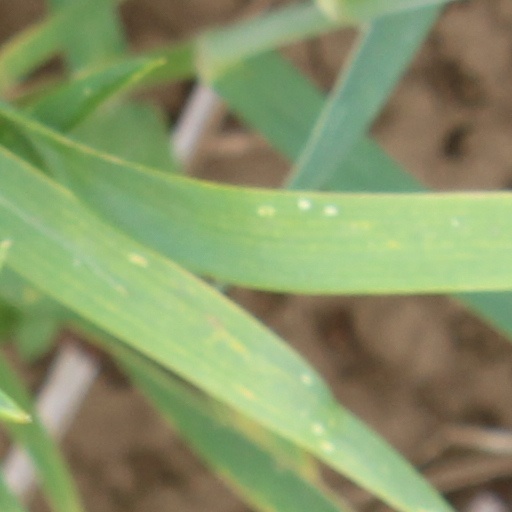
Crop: wheat